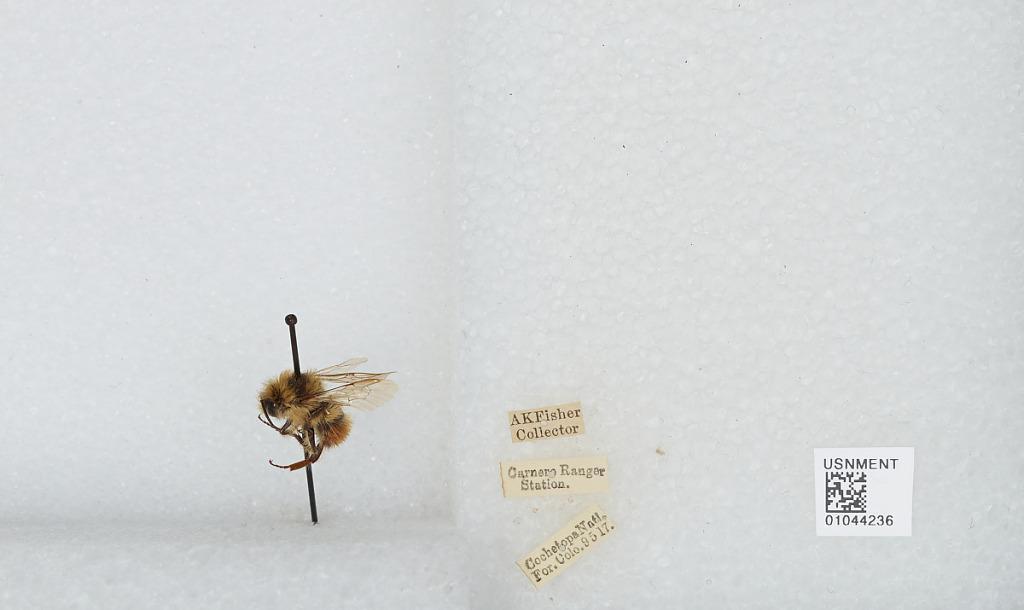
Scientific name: Bombus sp.
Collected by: A. Fisher
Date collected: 1917-9-5
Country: United States
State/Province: Colorado
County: Saguache
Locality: Cochetopa National Forest, Carnero Ranger Station
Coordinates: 40.0511, -104.983